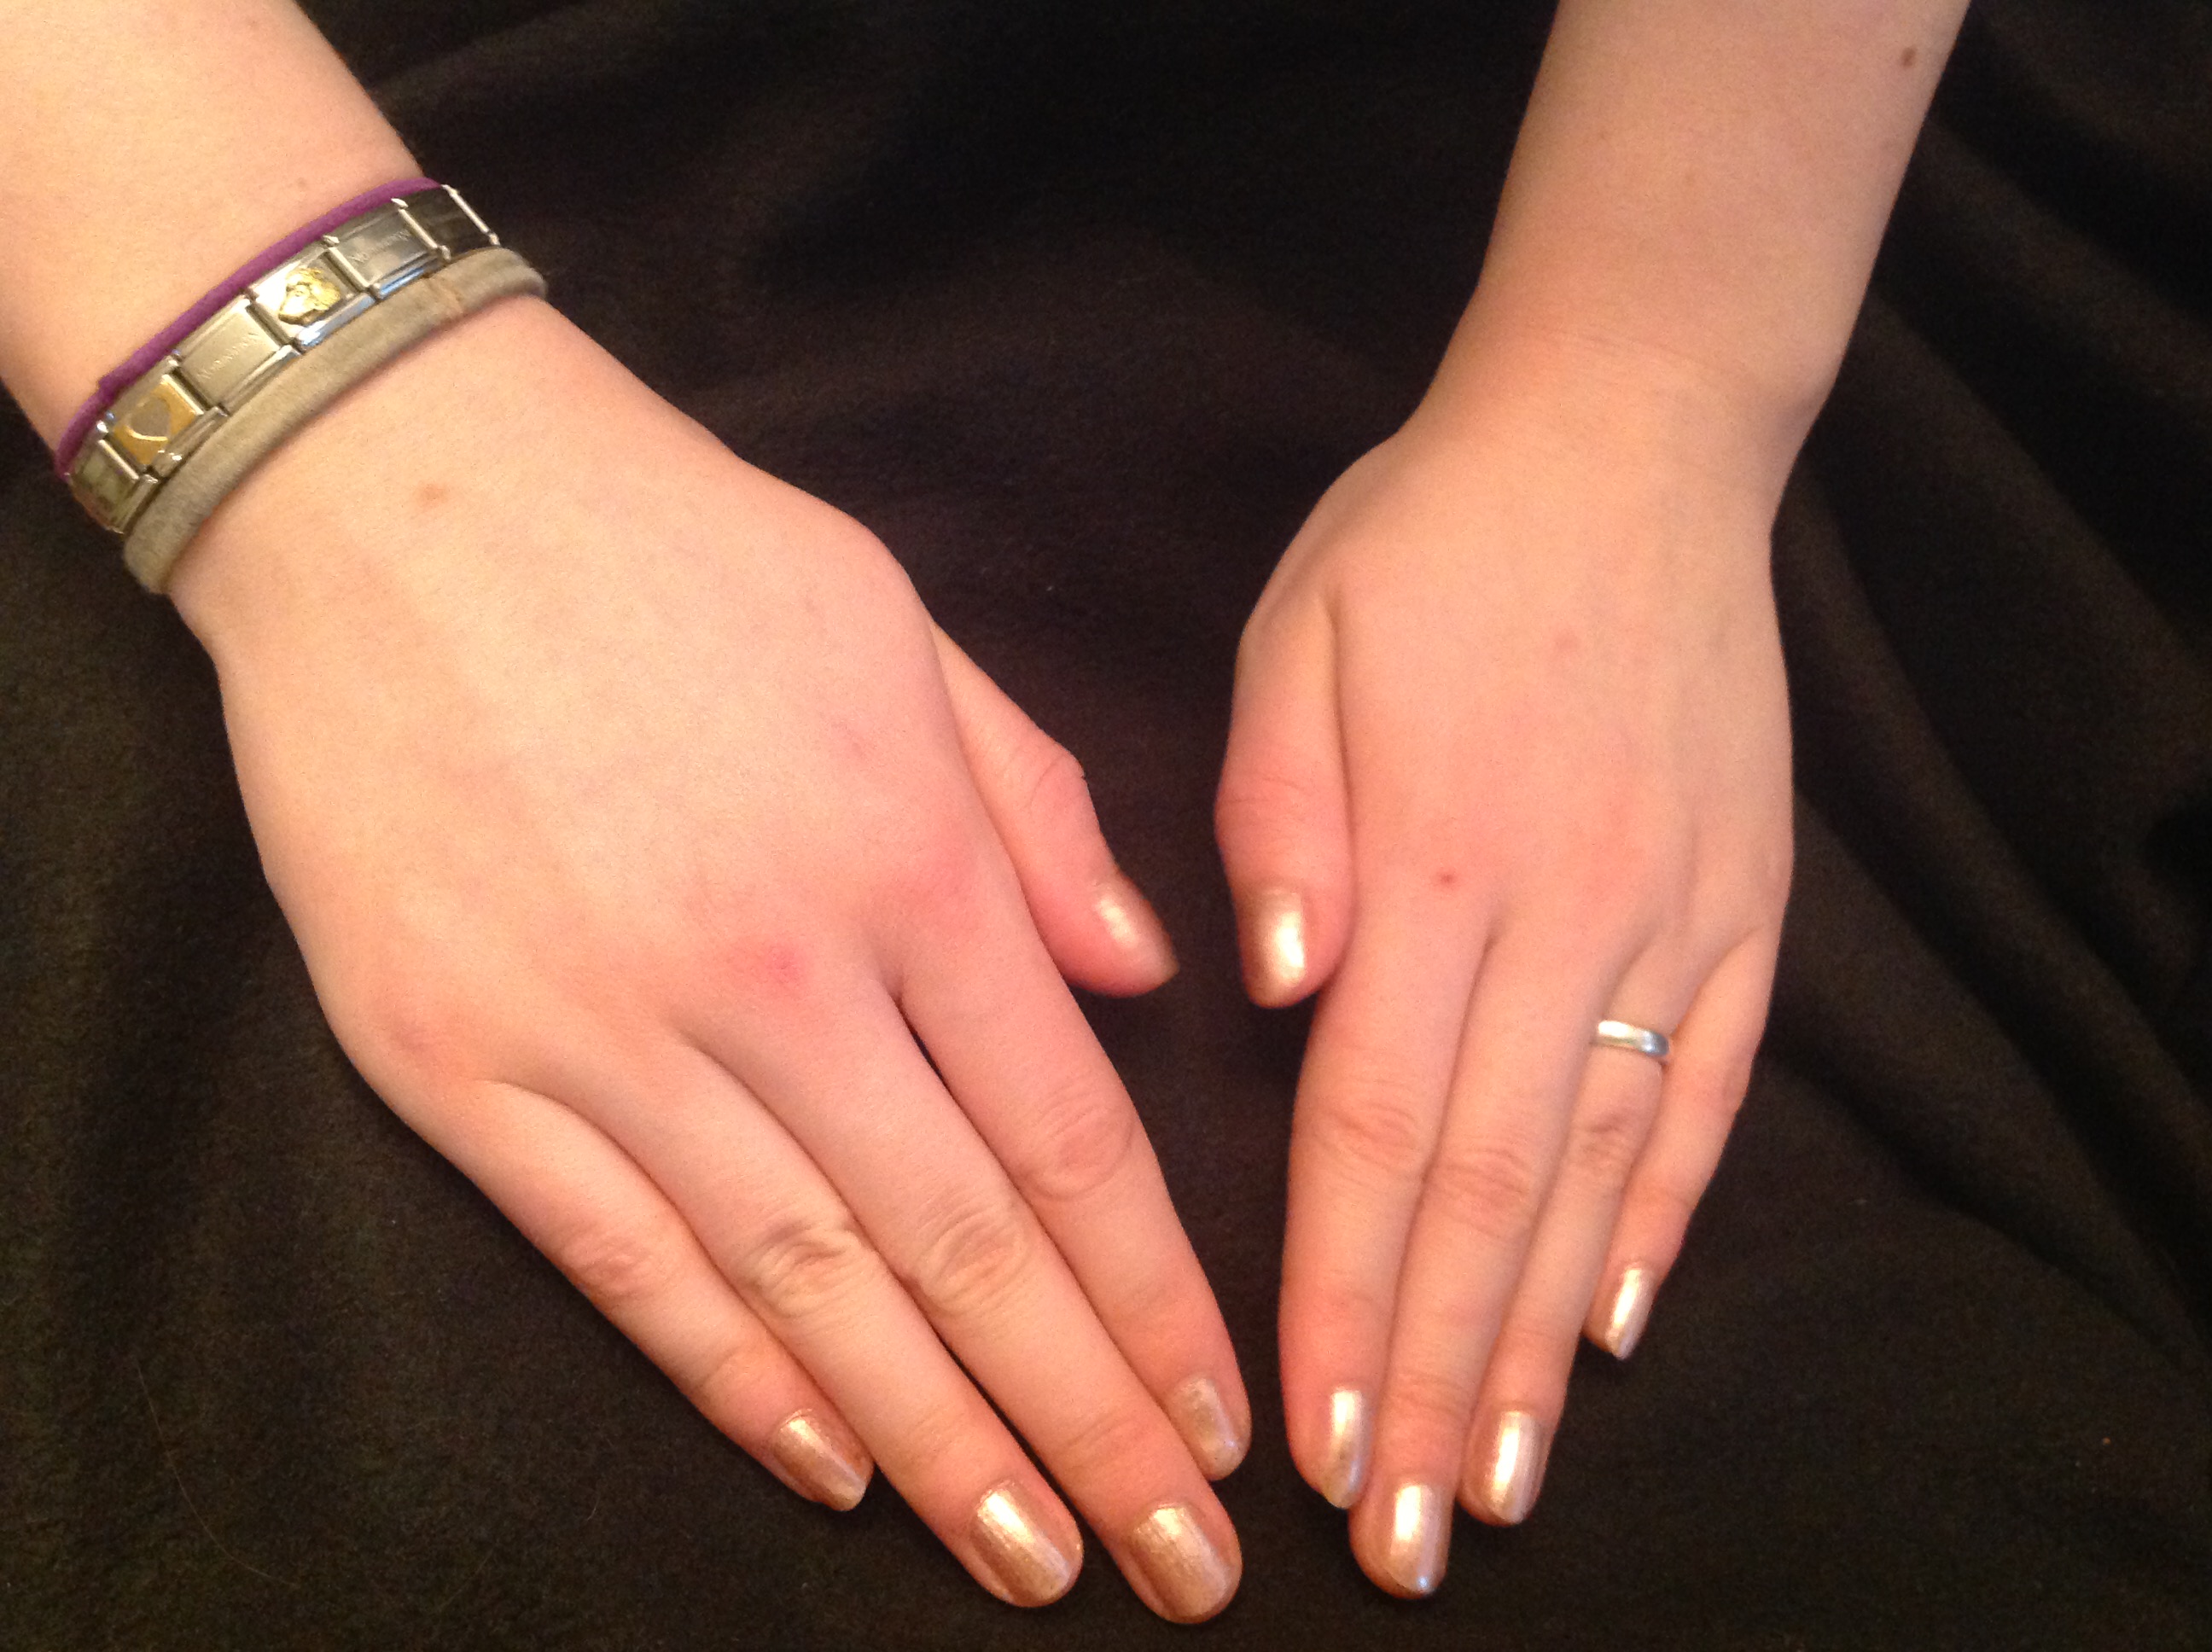
beautiful hands, nail, finger, hand, nail care, manicure, cosmetics, ring, interaction, close up, joint, nail polish, jewellery, holding hands, gesture, Material property, peach, flesh, fashion accessory, wrist, thumb, metal